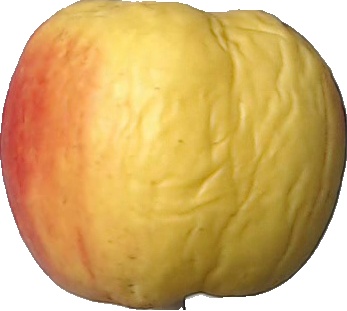
Label: apple_red_yellow_1